Aeolian processes

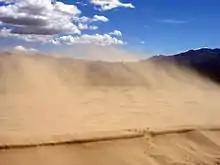
Sand blowing off a crest in the Kelso Dunes of the Mojave Desert, California

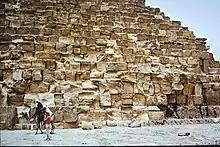
Effects of wind erosion at Giza pyramid, May 1972

Wind erodes the Earth's surface by "deflation" (the removal of loose, fine-grained particles by the turbulent action of the wind) and by "abrasion" (the wearing down of surfaces by the grinding action and sandblasting by windborne particles). Once entrained in the wind, collisions between particles further break them down, a process called "attrition".